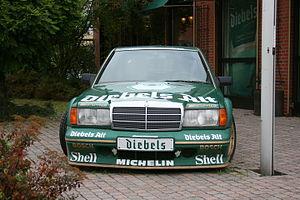
La Mercedes-Benz W201 AMG DTM est une voiture de course fabriquée par Mercedes-Benz et Mercedes-AMG entre 1988 et 1993. Spécialement conçu pour le championnat Deutsche Tourenwagen Meisterschaft, elle sera basée sur la Mercedes-Benz Type 201 de base.